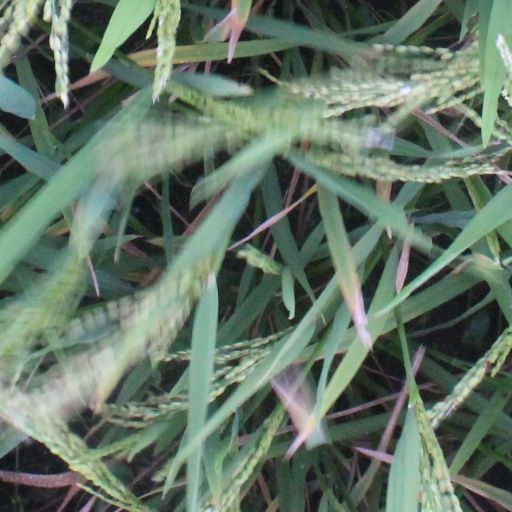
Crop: rice